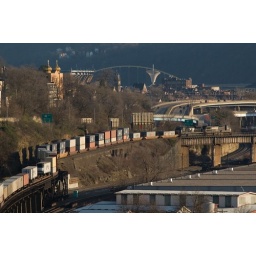
NS train heads south over the OC bridge